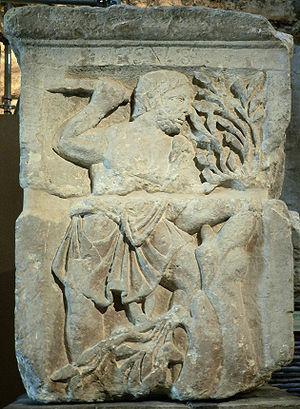
Lutèce est la forme francisée du nom employé par les Romains Lutetia ou Lutetia Parisiorum pour désigner la ville gallo-romaine connue aujourd'hui sous le nom de Paris ainsi que son oppidum.
Ésus est une divinité de la mythologie celtique gauloise, mentionné, avec Teutatès et Taranis, dans la Pharsale de Lucain.
Le musée de Cluny, de son nom officiel Musée national du Moyen Âge - Thermes et hôtel de Cluny, est situé dans le 5ᵉ arrondissement de Paris, au cœur du Quartier latin, dans un hôtel particulier du XIIIᵉ siècle : l'hôtel de Cluny. Il possède l'une des plus importantes collections mondiales d'objets et d'œuvres d'art de l'époque médiévale et les thermes de Cluny, qui y sont contigus, en font également partie.